Georges Garnier

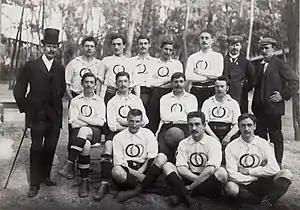
Garnier (seated on the floor, second from left) with the French team at the 1900 Olympics.

Club Français joined the USFSA in March 1894, and on 22 April of the same year, the 15-year-old Garnier played on the left wing in the semifinal of the inaugural USFSA championship, which ended in a 0–1 loss to The White Rovers. Together with Lucien Huteau, Marcel Lambert, Gaston Peltier, and captain Eugène Fraysse, Garnier was a starter in the Club Français team that won the 1896 USFSA Football Championship, doing so without losing a single match, and with Garnier netting 6 goals.